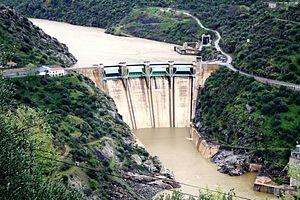
Le barrage de Saucelle, aussi connue comme Salto de Saucelle, est une oeuvre d'ingénierie hydroélectrique bâtie dans le cours moyen du fleuve Douro, à 8 km du village salmantinne de Saucelle, en pleine frontière entre l'Espagne et le Portugal.